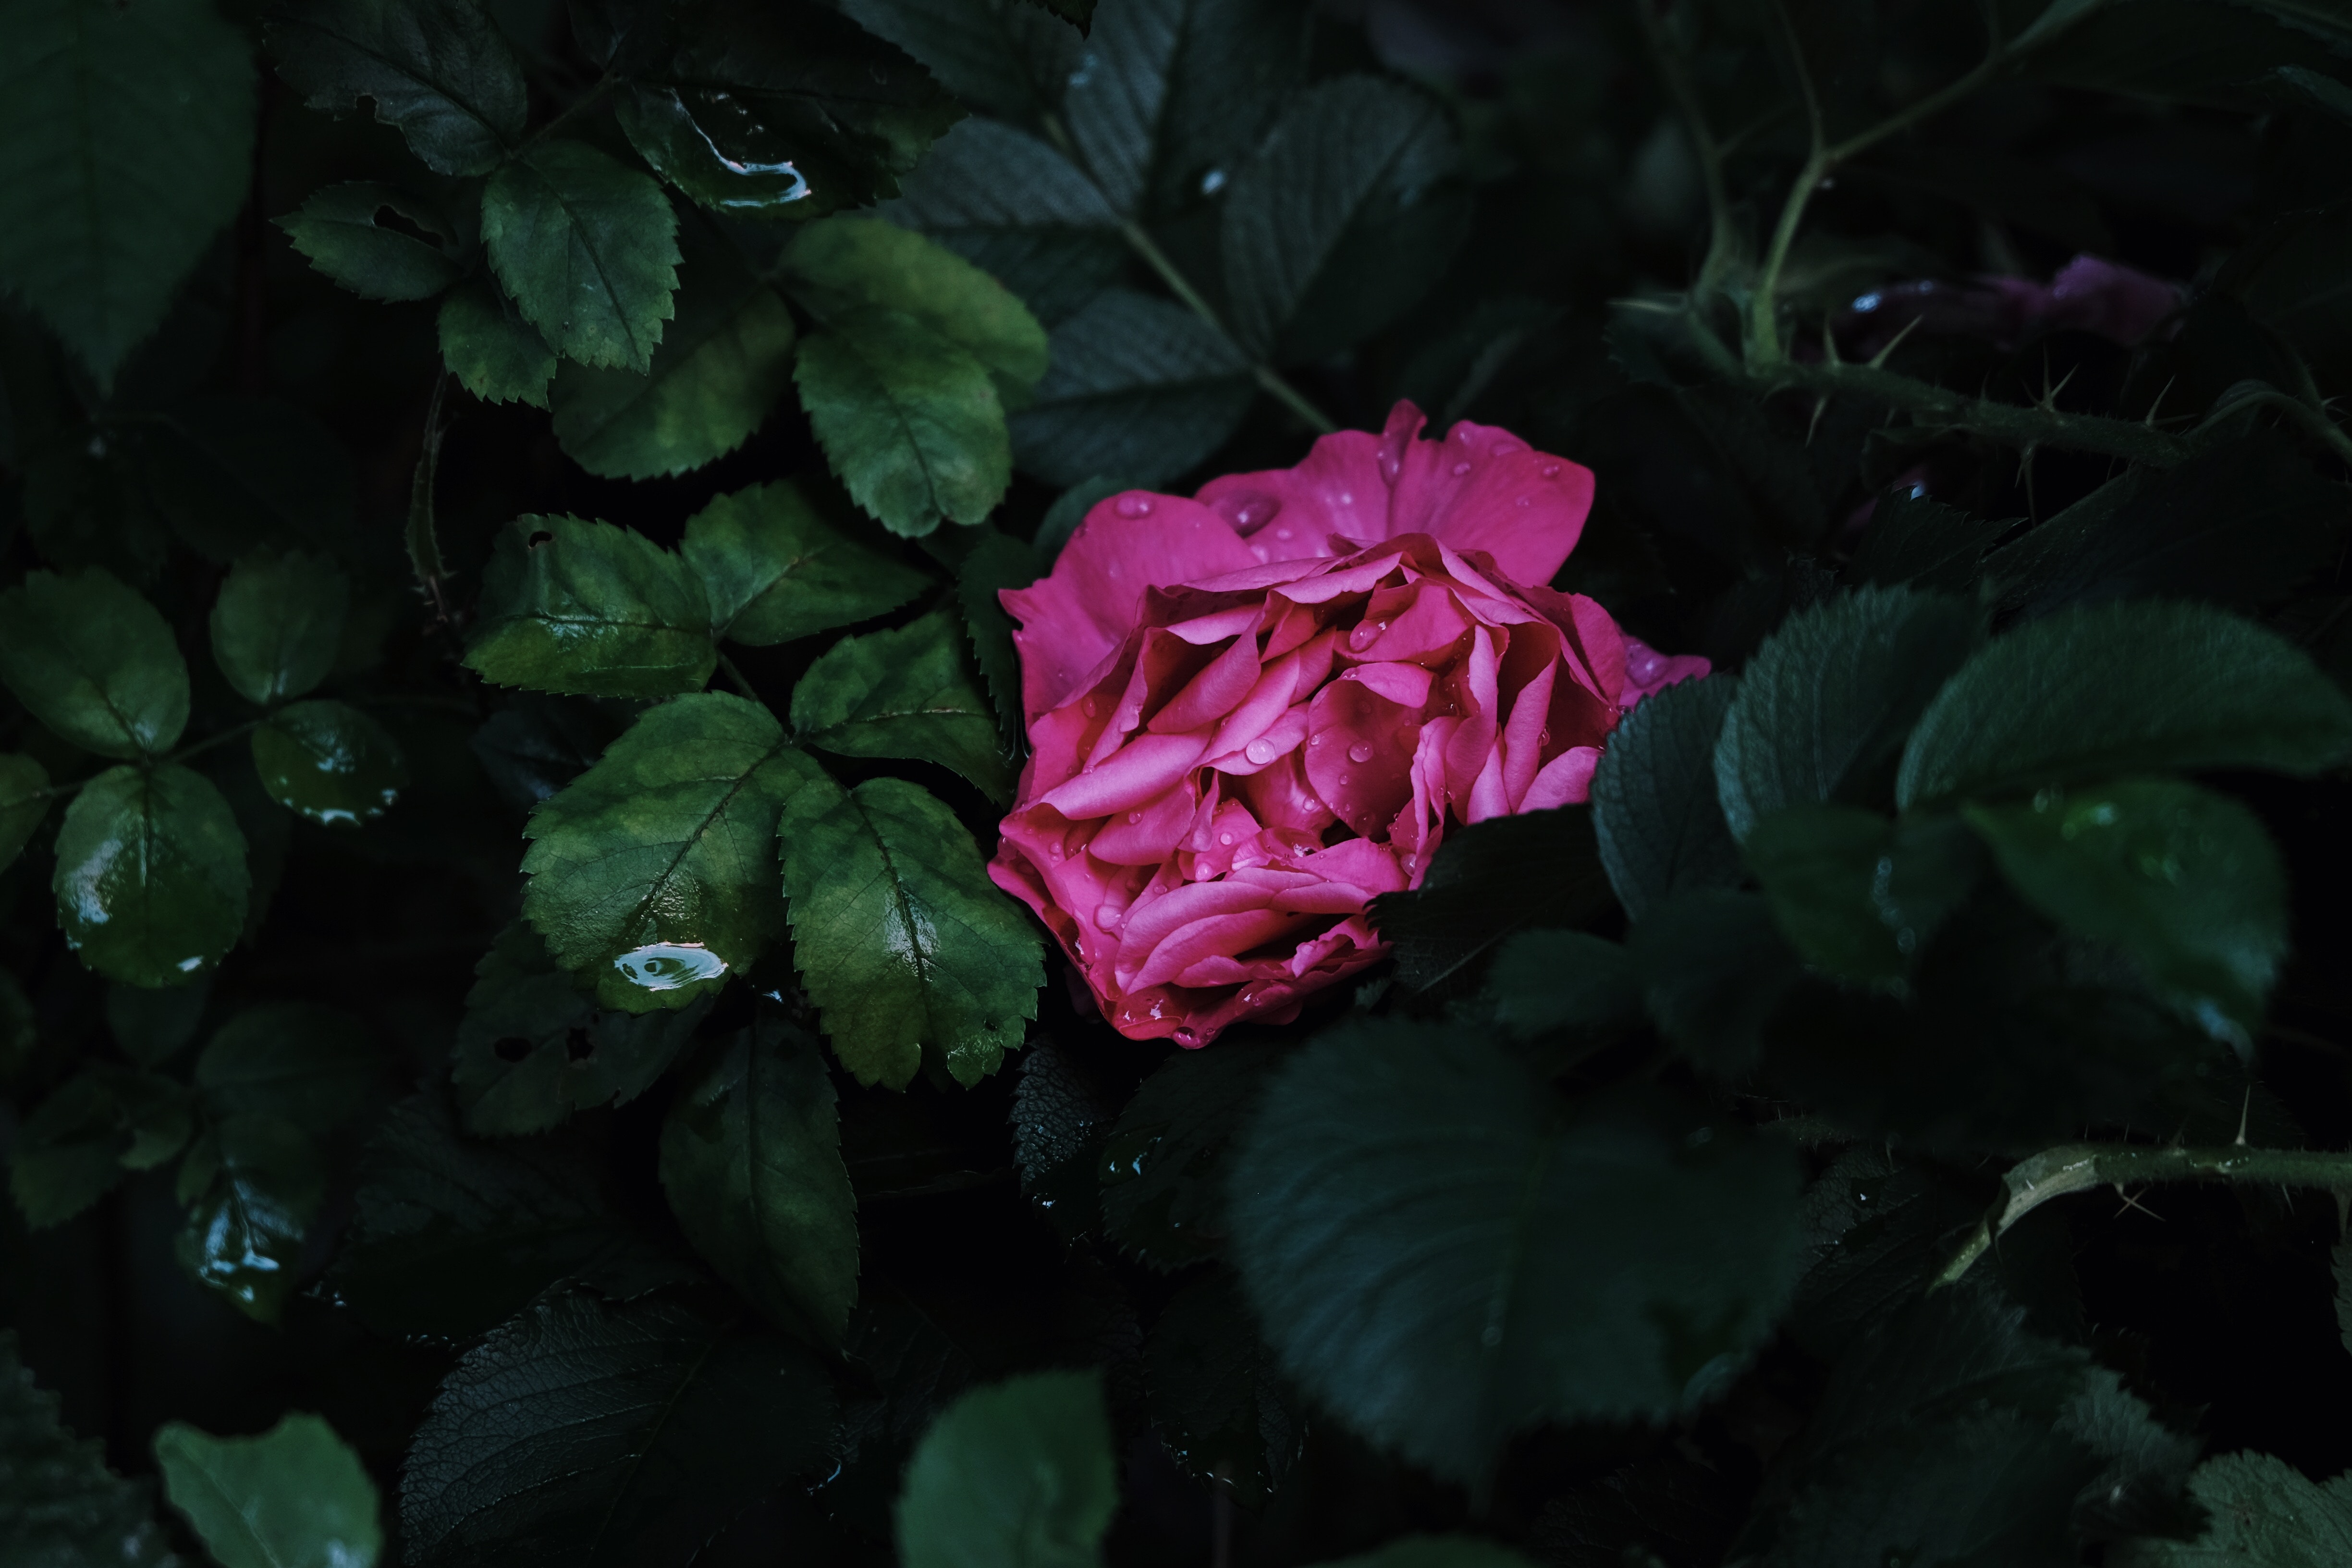
flower, flowering plant, petal, pink, garden roses, plant, red, rose, green, rose family, floribunda, leaf, botany, rose order, china rose, organism, rosa centifolia, plant stem, camellia, annual plant, rosa gallica, wildflower, dicotyledon, Hybrid tea rose, theaceae, perennial plant